Interurban Building (Seattle)

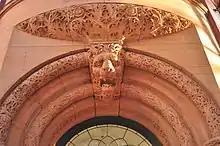
Stone carving, including the Lion's head keystone, above the original bank entrance

many of its interior finishes and hardware were sourced from across the country; Smith & Wyman of Minneapolis supplied the doors, blinds, sashes and interior moldings. Matthew Dow was awarded the general construction contract, the first of many buildings he would help build in Seattle, and by September, the walls were up to the second story.